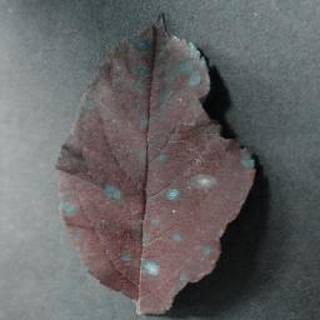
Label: apple_cedar_apple_rust